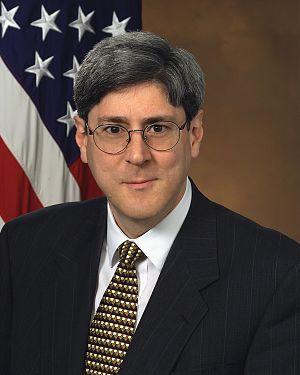
Le sous-secrétaire à la politique de Défense est un haut responsable du Département de la Défense des États-Unis. Il est considéré comme la troisième personnalité de ce ministère, après le secrétaire de la Défense et le secrétaire adjoint de la Défense.